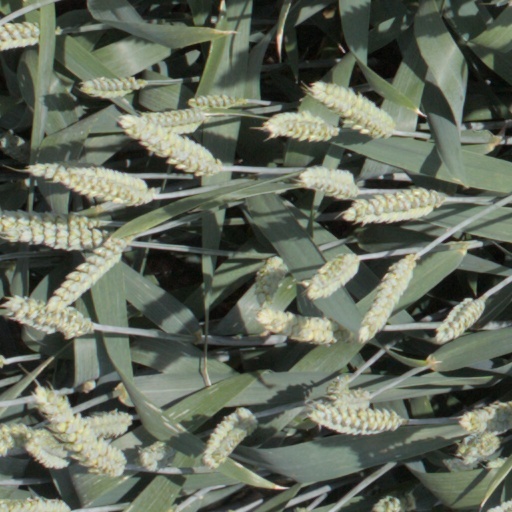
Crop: wheat